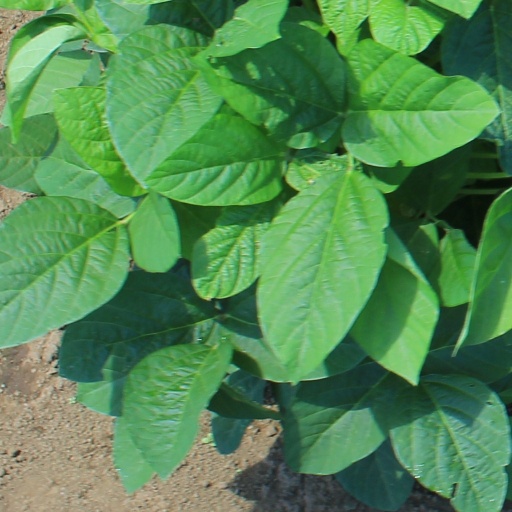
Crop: soybean